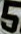
Number: 5